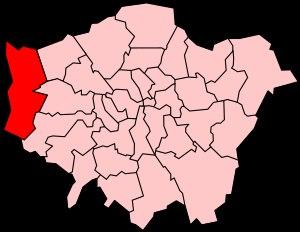
Ceci est une liste des districts du Borough londonien de Hillingdon.